Blegdamsvej Prison

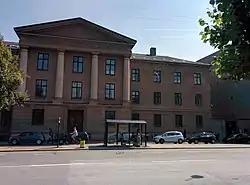

Blegdamsvej Prison (Danish: Blegdamsvejens Fængsel) is a prison operated by Københavns Fængsler on Blegdamsvej in the Nørrebro district of Copenhagen, Denmark. Established in 1848, it is the oldest prison building still in use in Denmark.